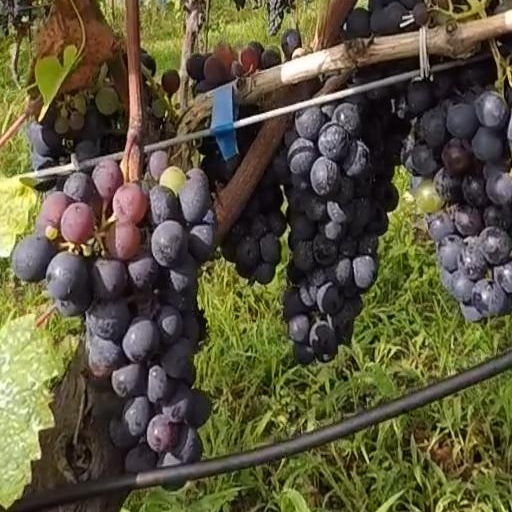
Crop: grape